Giovanni Gil

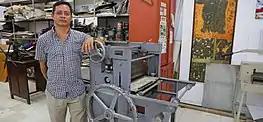
Giovanni Gil, in his engraving workshop.

Giovanni Gil was born on 19 December 1971 in San Salvador, the capital of El Salvador, to